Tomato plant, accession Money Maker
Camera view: bottom (45 deg); turntable rotation: 150 degrees
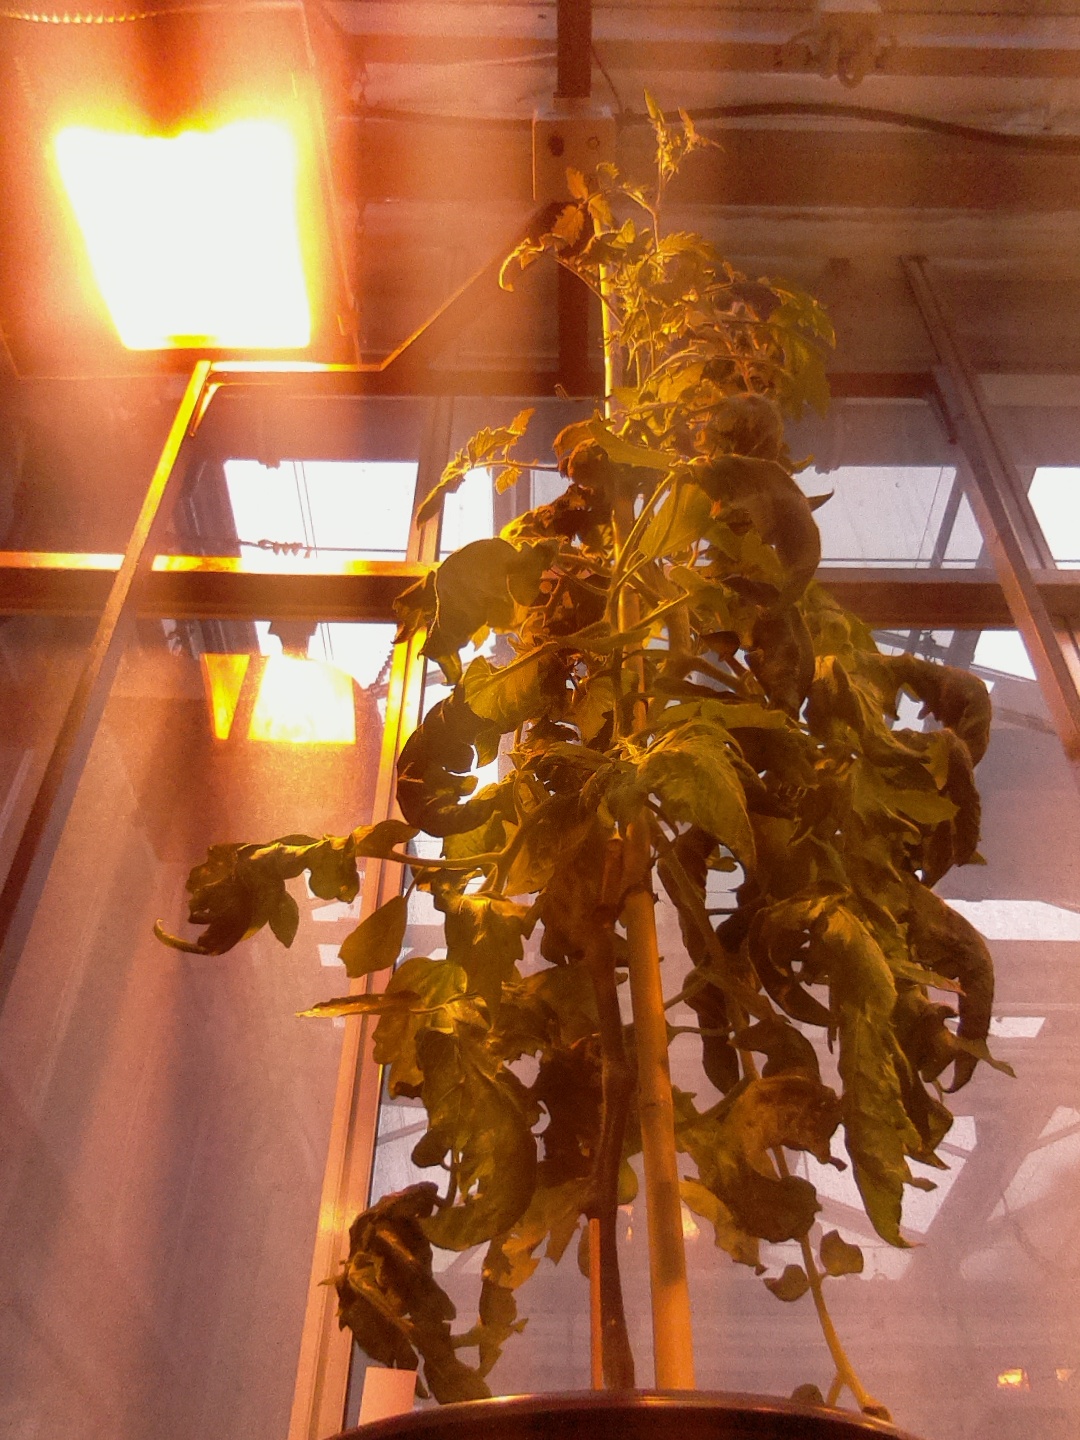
BBCH growth stage 74: 40%-50% of final fruit size